Hugo Broos

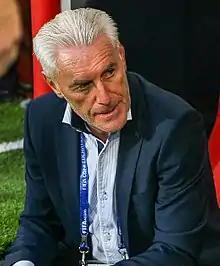
Broos coaching Cameroon at the 2017 FIFA Confederations Cup

Hugo Henri Broos (born 10 April 1952) is a Belgian professional football manager and former player. He is currently the manager of the South Africa national team.